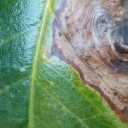
Label: Phoma